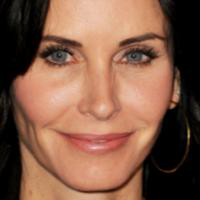
Age group: age 41-55